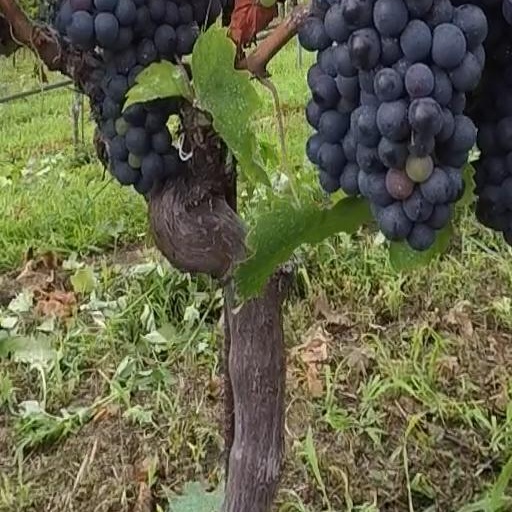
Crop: grape